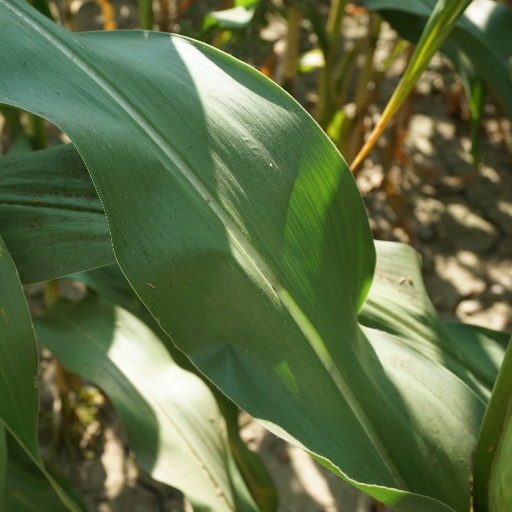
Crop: maize; corn